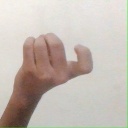
अक्षर: ज